Monmouth Comprehensive School

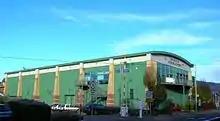

Monmouth Leisure Centre is within the grounds of the school and this has a swimming pool, squash courts and space for indoor and outdoor sports. The Year 11 rugby league team were crowned Carnegie Schools Welsh champions. Many students represent the county and national teams. Three students were chosen as Olympic Ambassadors and two were Olympic Torch bearers in 2012.